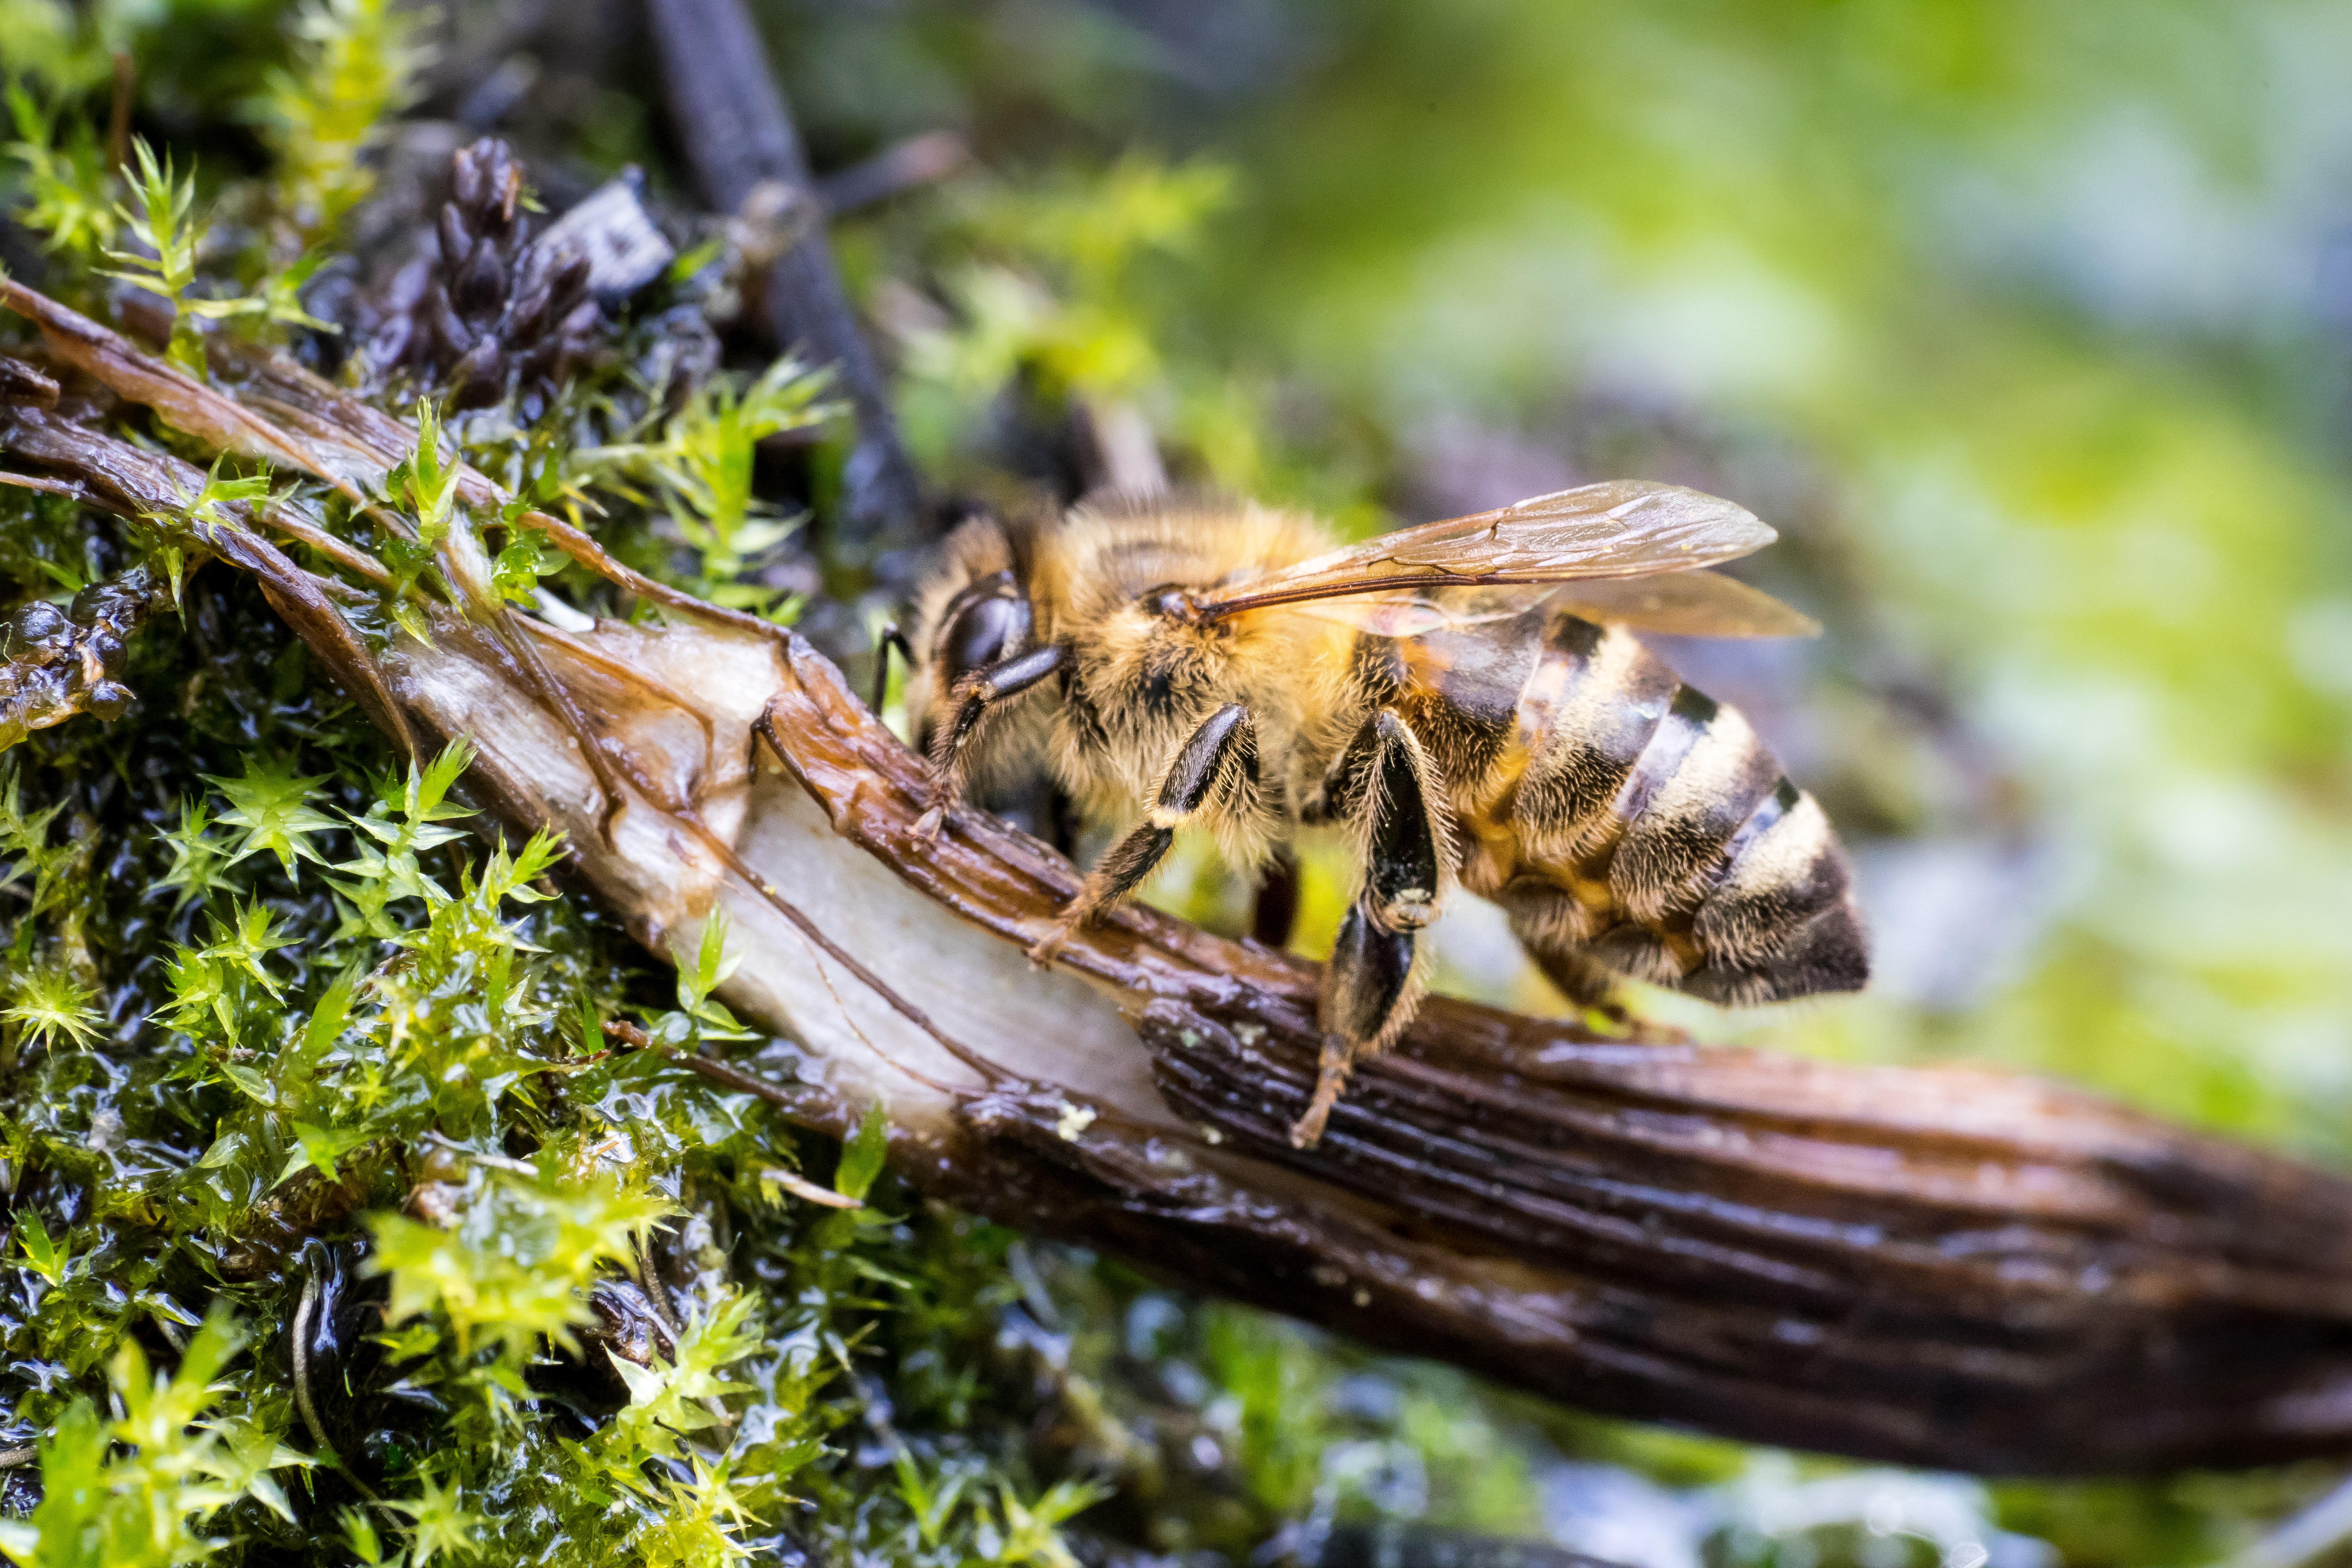
flower, wildlife, insect, fauna, invertebrate, bee, macro photography, honey bee, membrane winged insect